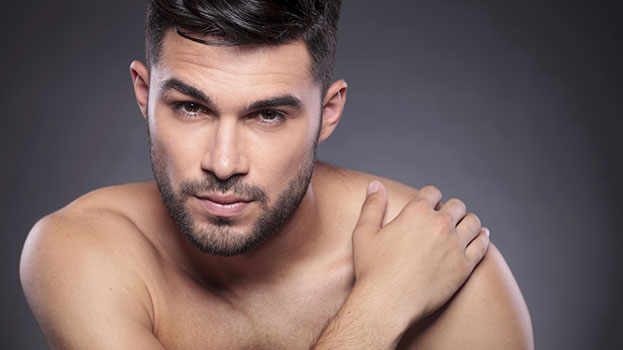
Gender: men